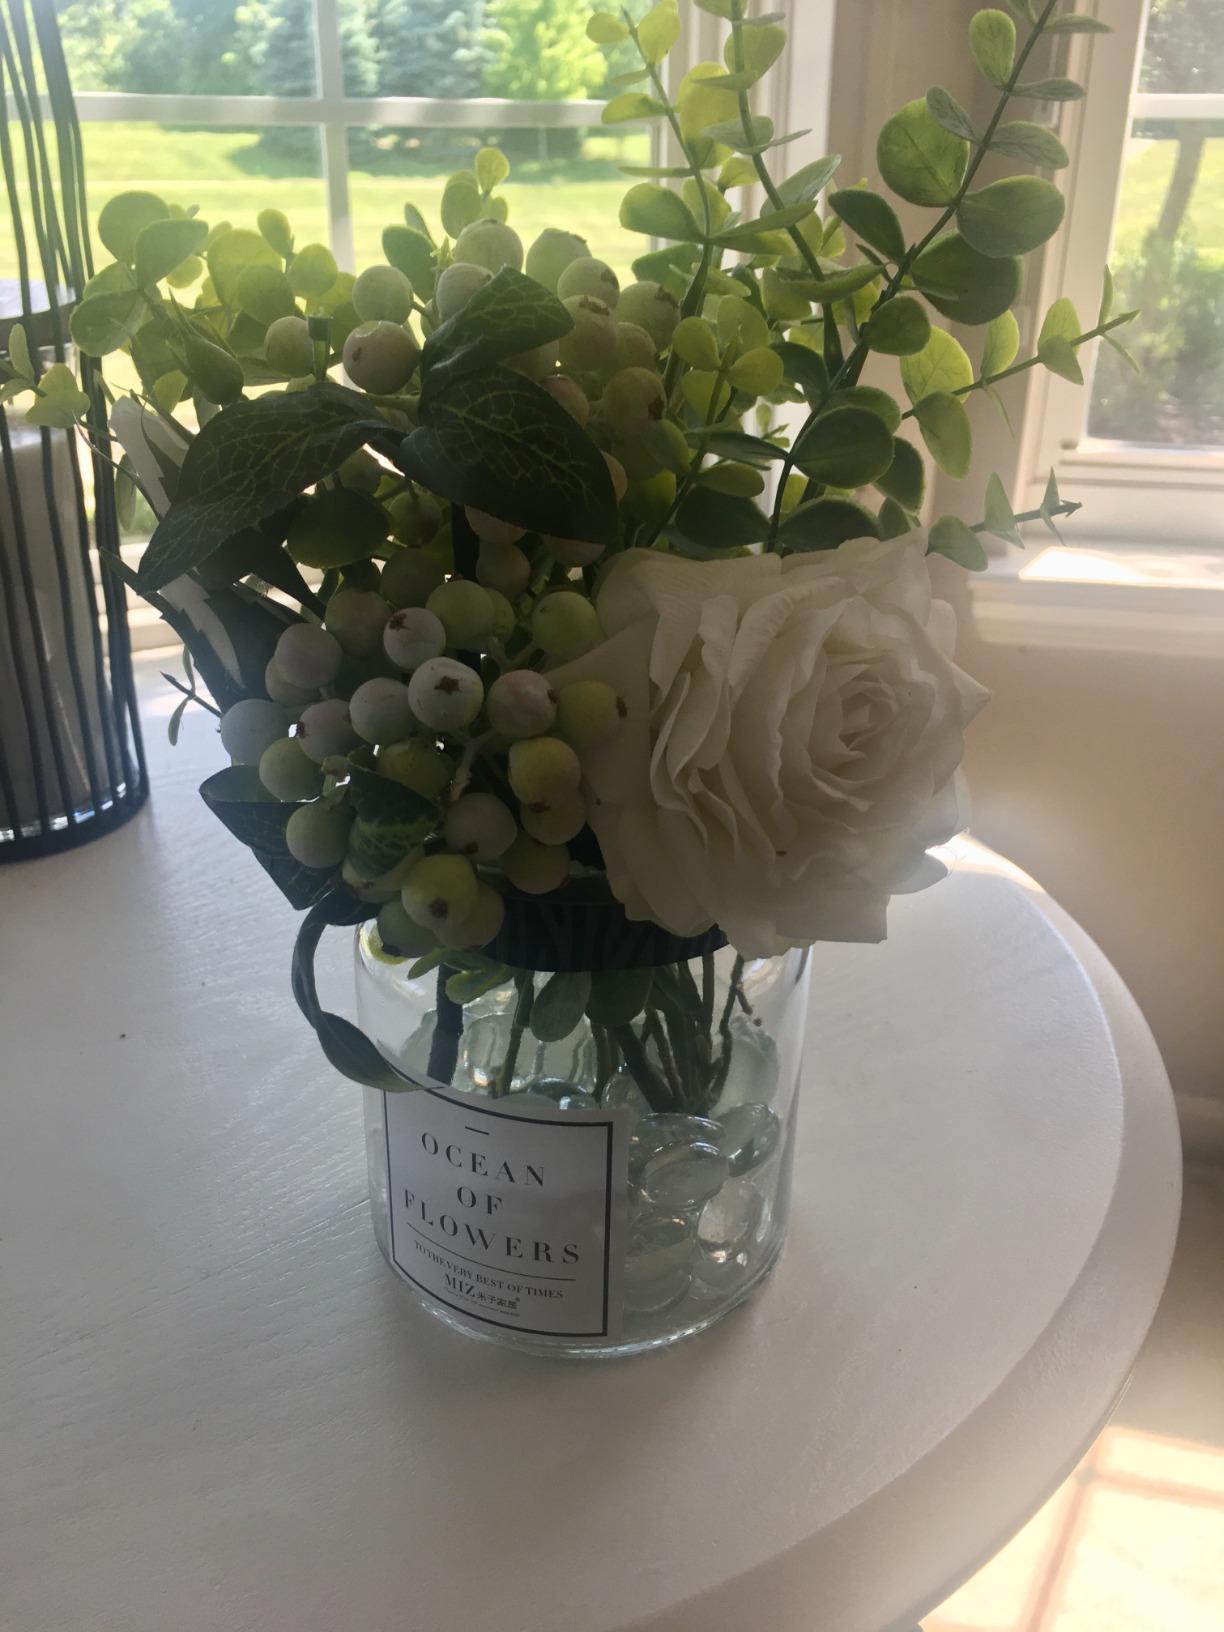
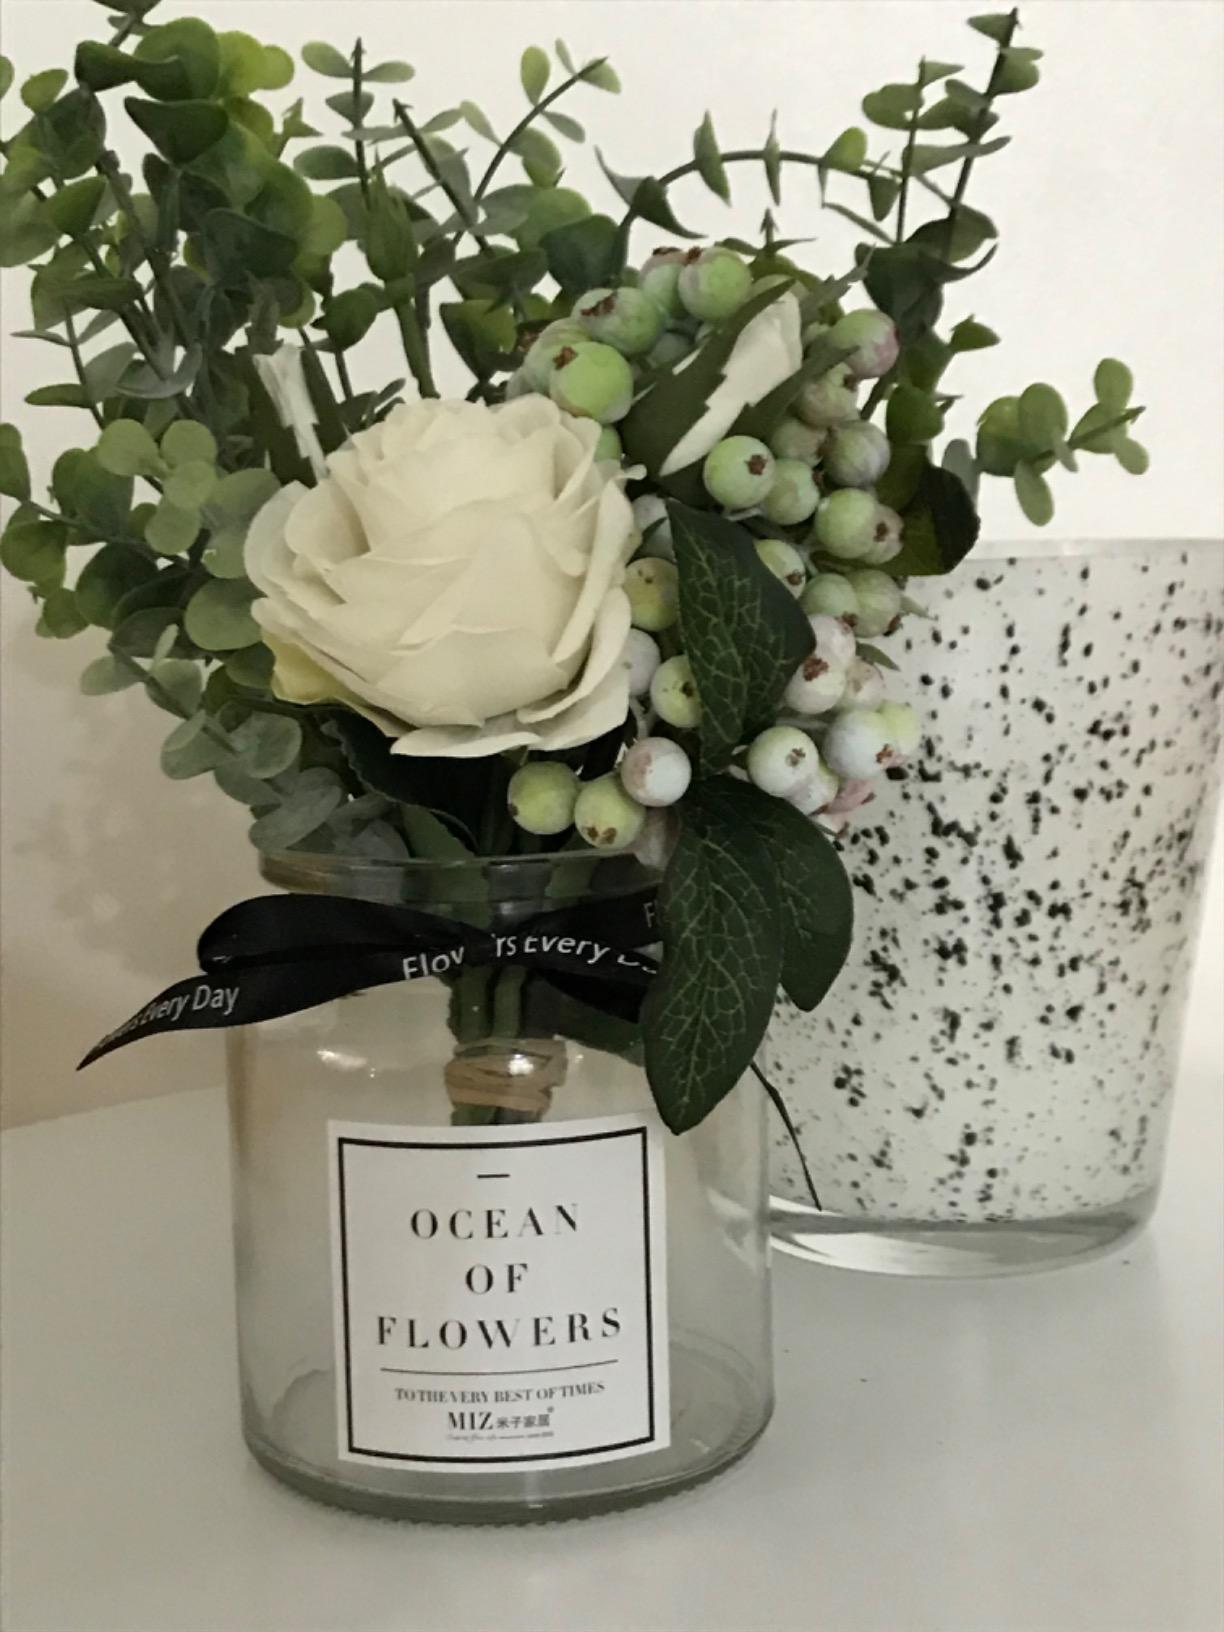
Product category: vase
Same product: yes